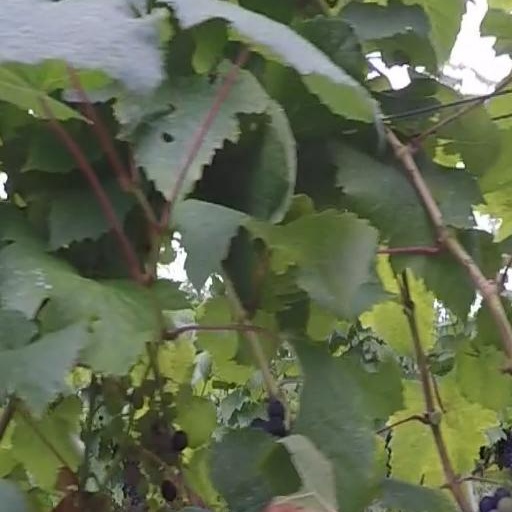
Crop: grape